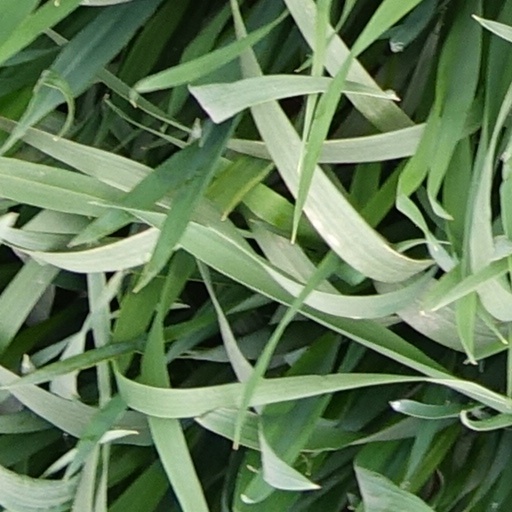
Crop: wheat